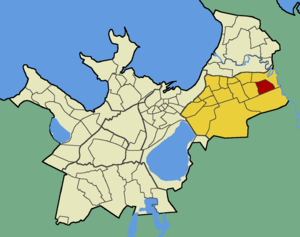
Seli est un quartier du district de Lasnamäe à Tallinn en Estonie.